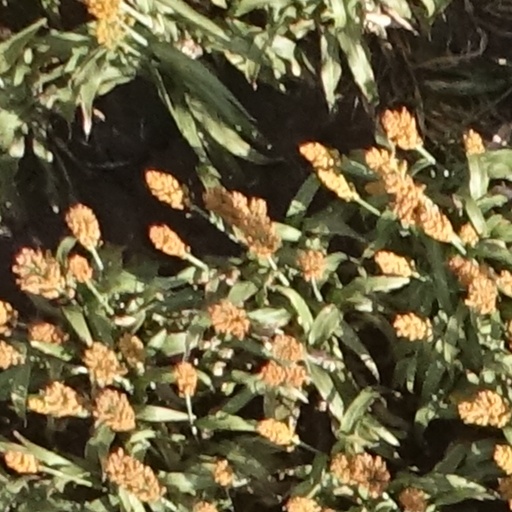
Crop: sorghum